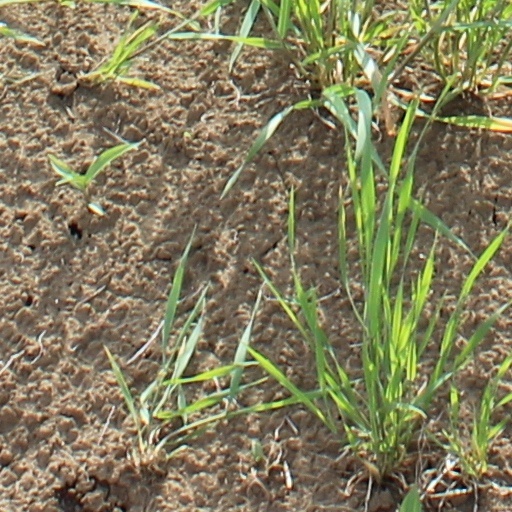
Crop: wheat